65th Infantry Regiment (United States)

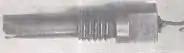
Casing of the shell fired at the Odenwald

The Odenwald was confiscated by the United States and renamed "SS Newport News". It was assigned to the U.S. Shipping Board, where it served until 1924 when it was retired.